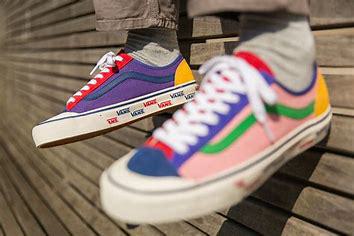
Brand: Vans
Model: Style 36